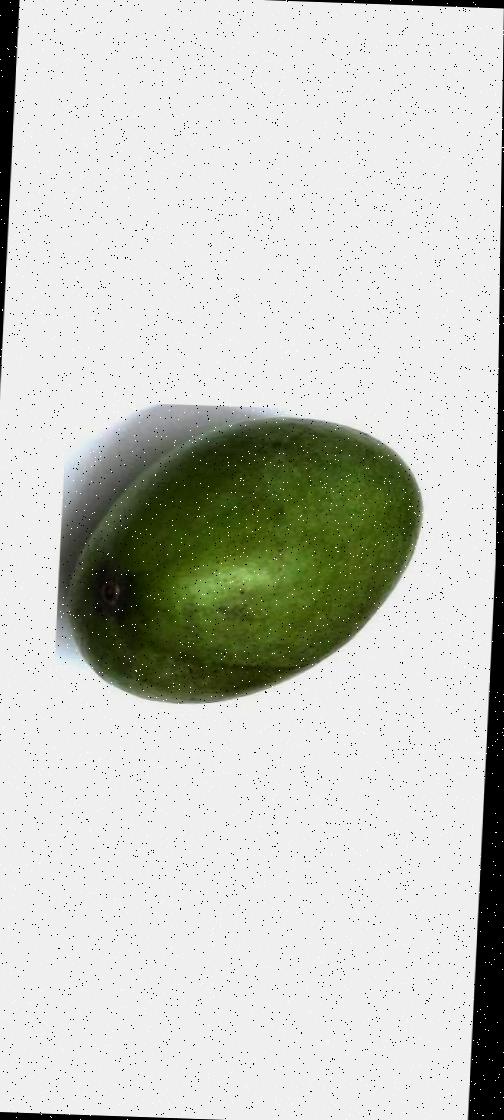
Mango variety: Rupali